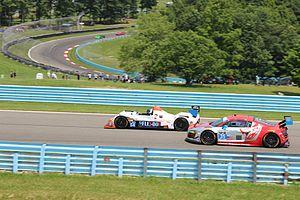
CORE Autosport est une équipe américaine de sport automobile fondée en 2010 par Jon Bennett. Elle a participé à différentes compétitions automobiles aux États Unis et est basée à Rock Hill, en Caroline du Sud.